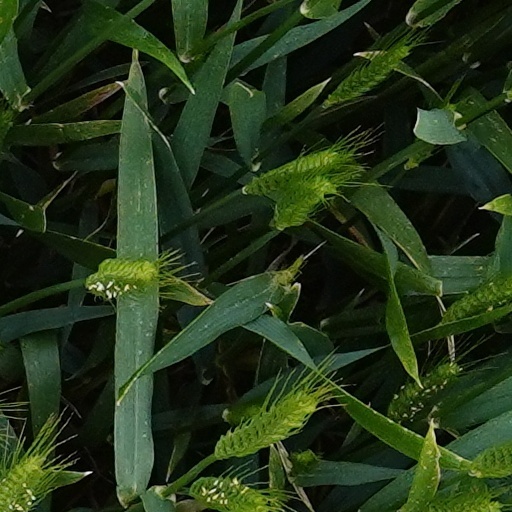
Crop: wheat